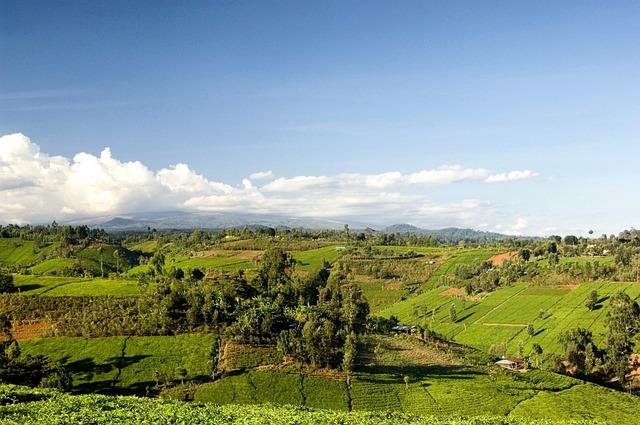
Milima yenye miteremko mikali na ya kawaida pamoja na  bonde, vyote vikiwa na nyasi fupi na miti yenye majani ya rangi ya kijani kibichi.